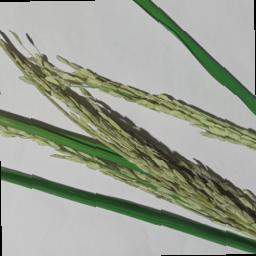
Label: Rice___Neck_Blast